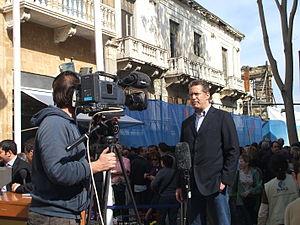
Le correspondant local de presse, est un journaliste, au sens large du terme, chargé de rendre compte de l'actualité d'une zone géographique qu'il couvre pour un journal, une station de radio ou une chaîne de télévision.